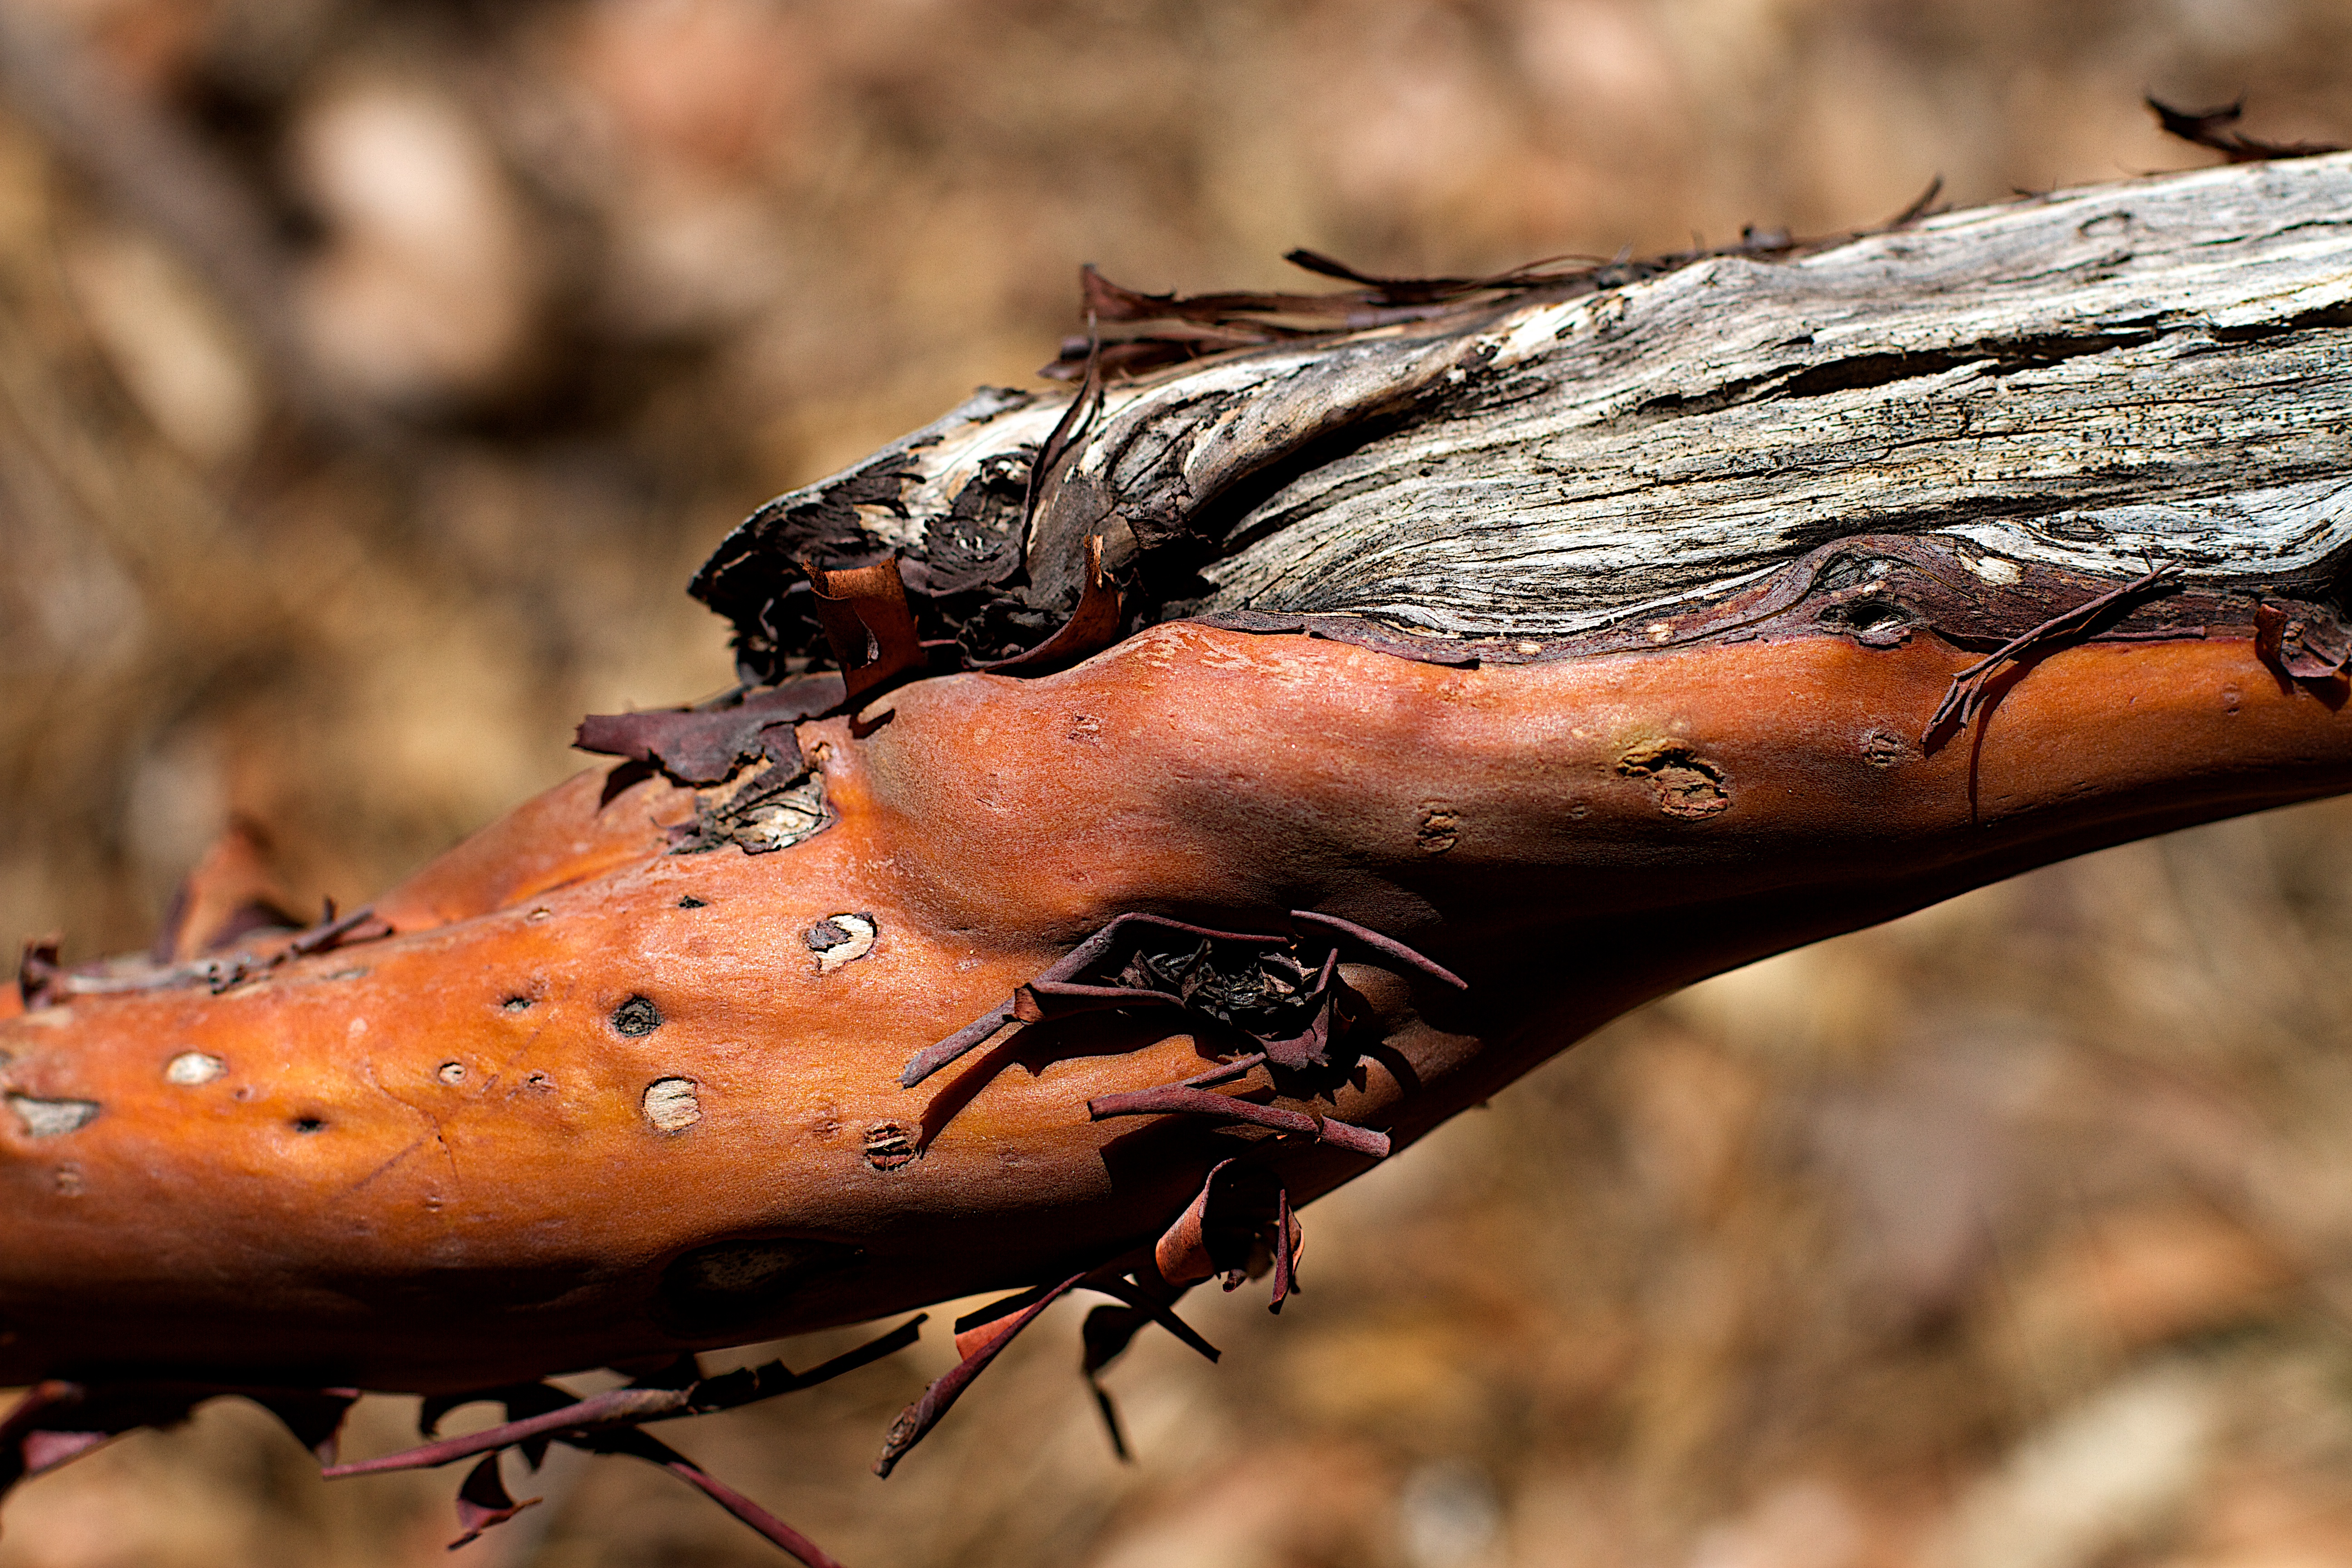
tree, nature, branch, plant, wood, leaf, flower, trunk, wildlife, produce, autumn, soil, flora, season, fauna, close up, manzanita, macro photography, woody plant